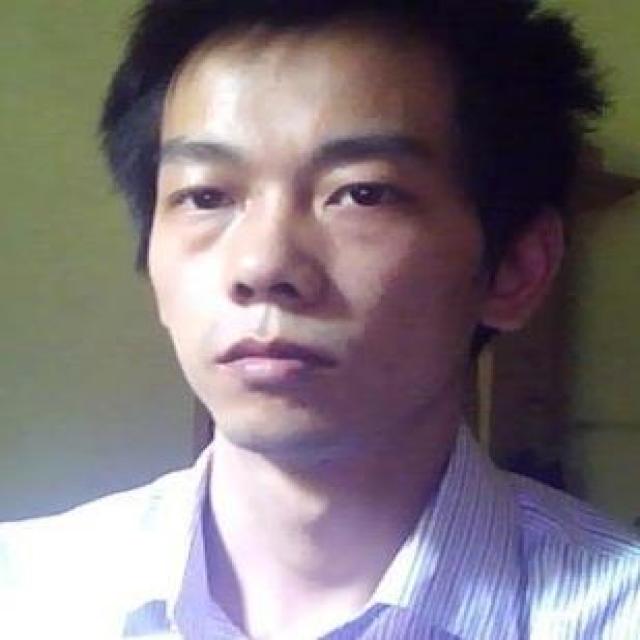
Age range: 21-44